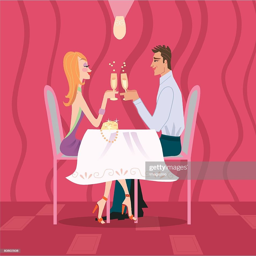
a couple having a romantic dinner at the restaurant